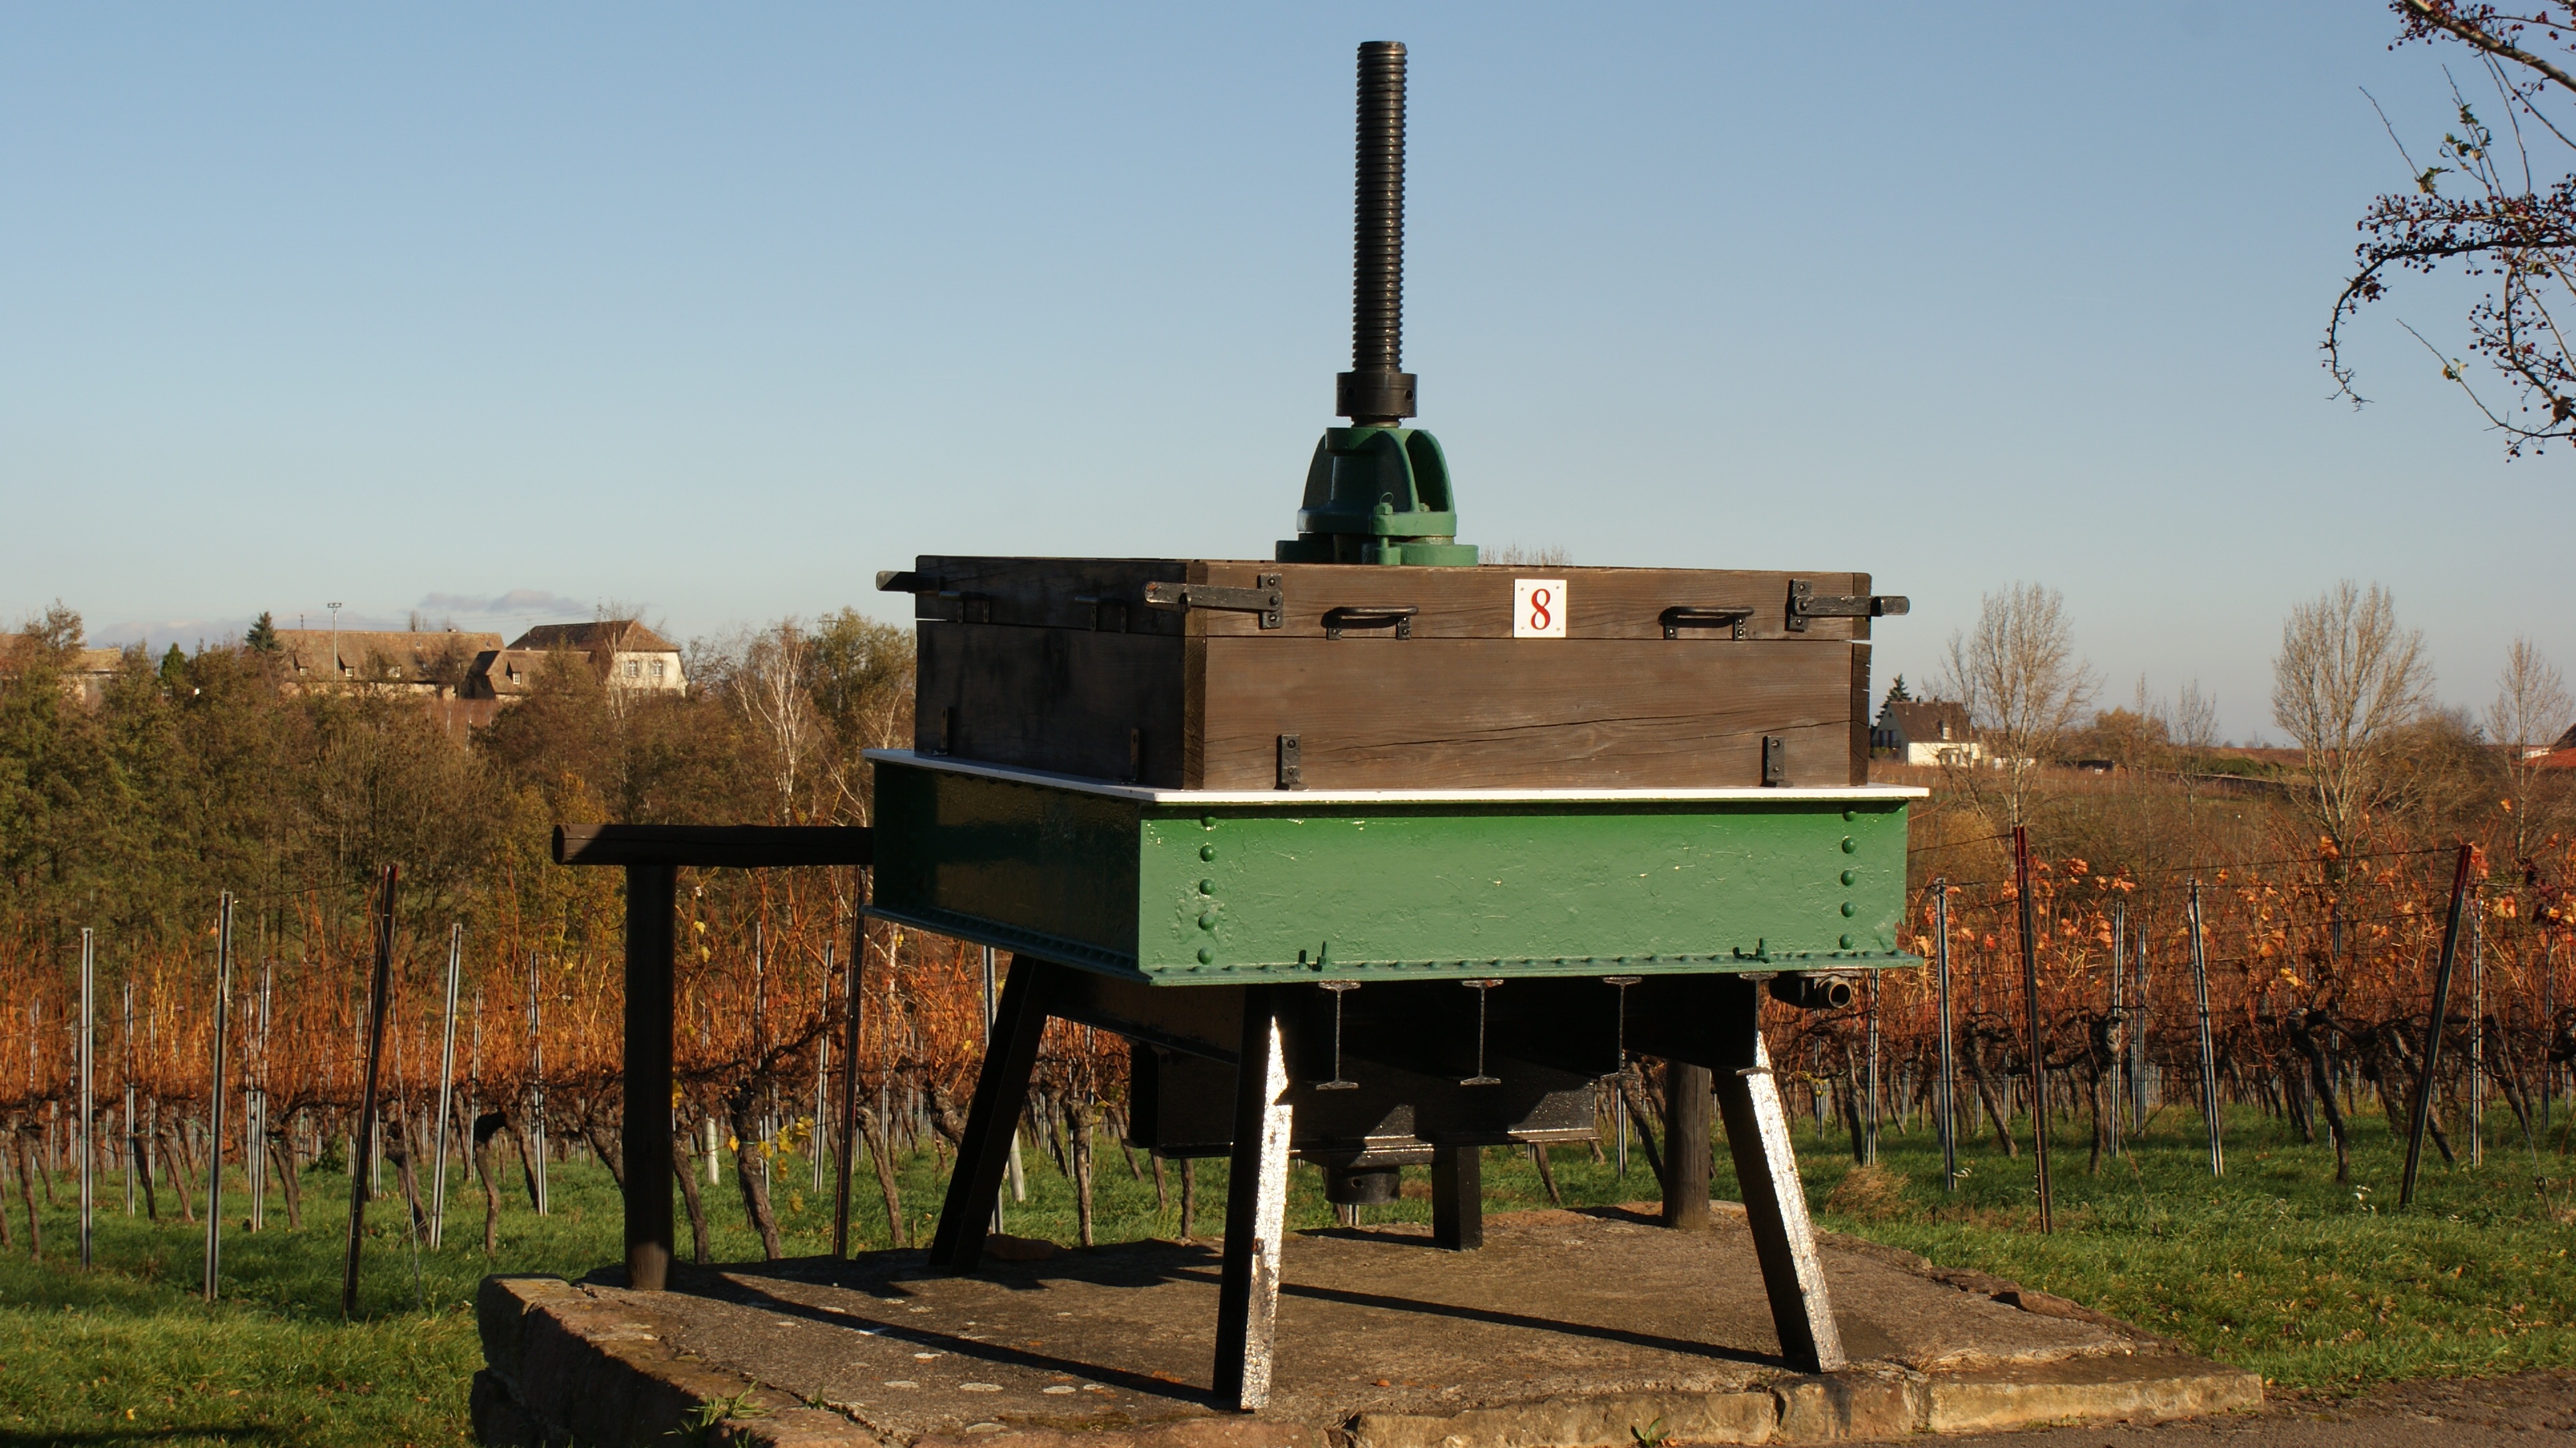
vineyard, wine, walk, vehicle, agriculture, vines, palatinate, rural area, rhineland palatinate, weinstrasse, southern wine route, celtic presse